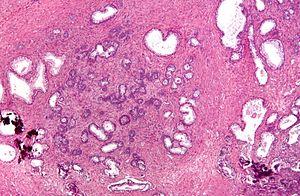
L'hypertrophie bénigne de la prostate aussi appelée hyperplasie bénigne de la prostate ou hyperplasie adénomyomateuse de la prostate ou plus communément adénome prostatique est une tumeur bénigne qui se développe aux dépens de la partie crâniale de la prostate. Elle touche les sujets âgés de plus de 50 ans.